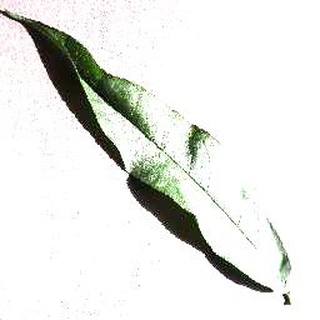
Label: healthy_peach